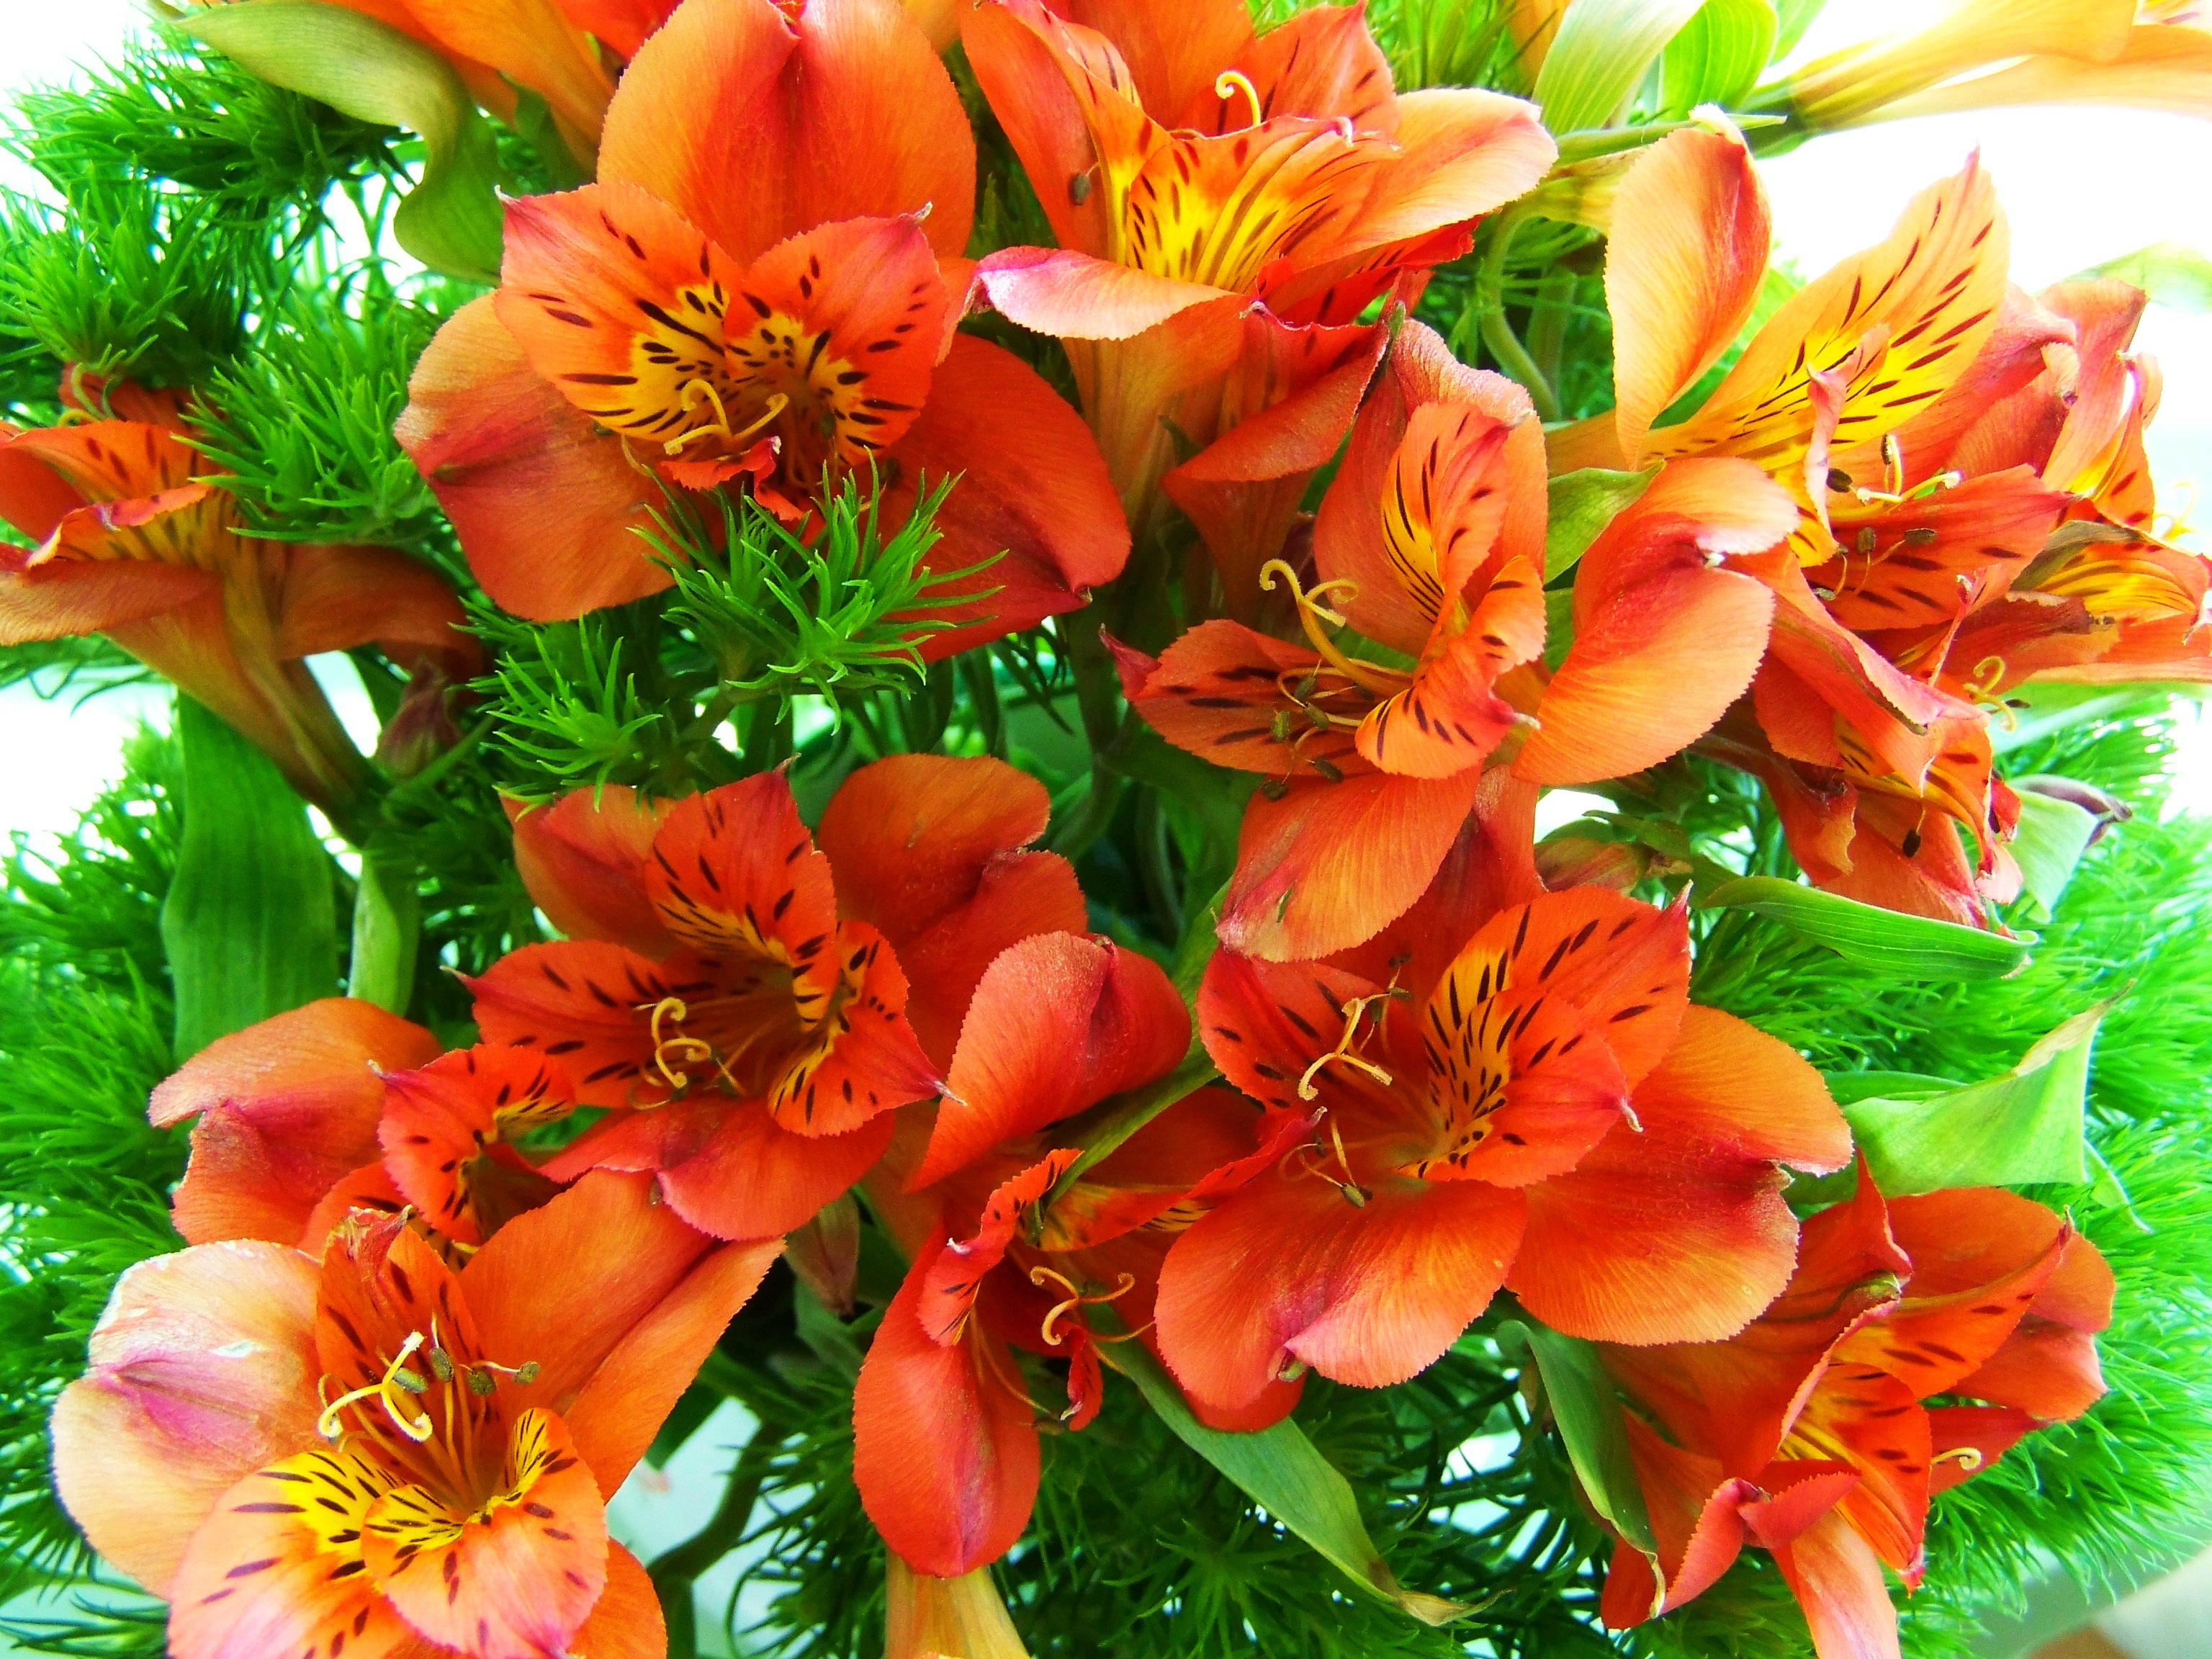
plant, flower, flora, shrub, cut flower, lily, floristry, flowering plant, flower bouquet, cut flowers, floral design, peruvian lily, land plant, flower arranging, alstroemeriaceae, red freesia